The Crime Doctor (1934 film)

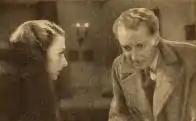
Kruger and Morley

When famous detective Dan Gifford arrives home he is surprised to find his wife, Andra, is attracted to famous crime novelist, Eric Anderson. Jealous, he decides to write his own crime novel. When he overhears Andra on the phone with Eric later that evening, he plans to commit the perfect murder and to frame Eric for it. In order to accomplish this, he hires Blanche Flynn, an ex-con, to rent the apartment above Eric's and to keep notes on Eric's activity. However, when Blanche sees Andra entering the apartment, she decides to make a new deal for herself. She approaches Eric and blackmails him for $10,000 to keep the affair secret. Eric agrees, and sets up a meeting with her the following evening to deliver the money.